Faisal of Saudi Arabia

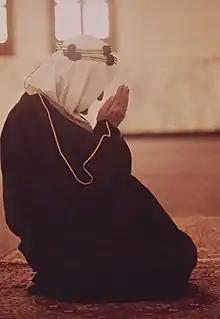
Faisal praying in a mosque

The North Yemen Civil War raged between loyalists of the Mutawakkilite Kingdom of Yemen and those of the Yemen Arab Republic from 1962 to 1970. The Yemeni republic was created after revolutionary republicans headed by the army under Abdullah al-Sallal staged a coup against Imam Muhammad al-Badr. As a result, the Imam fled to the Saudi Arabia–Yemen border, where he rallied backing from northern Shia tribes to reclaim control, sparking a full-fledged civil war. Saudi Arabia backed al-Badr and his royalist followers, while Egypt under the United Arab Republic backed the Yemeni republicans. As a result, Saudi and Egyptian relations were strained.